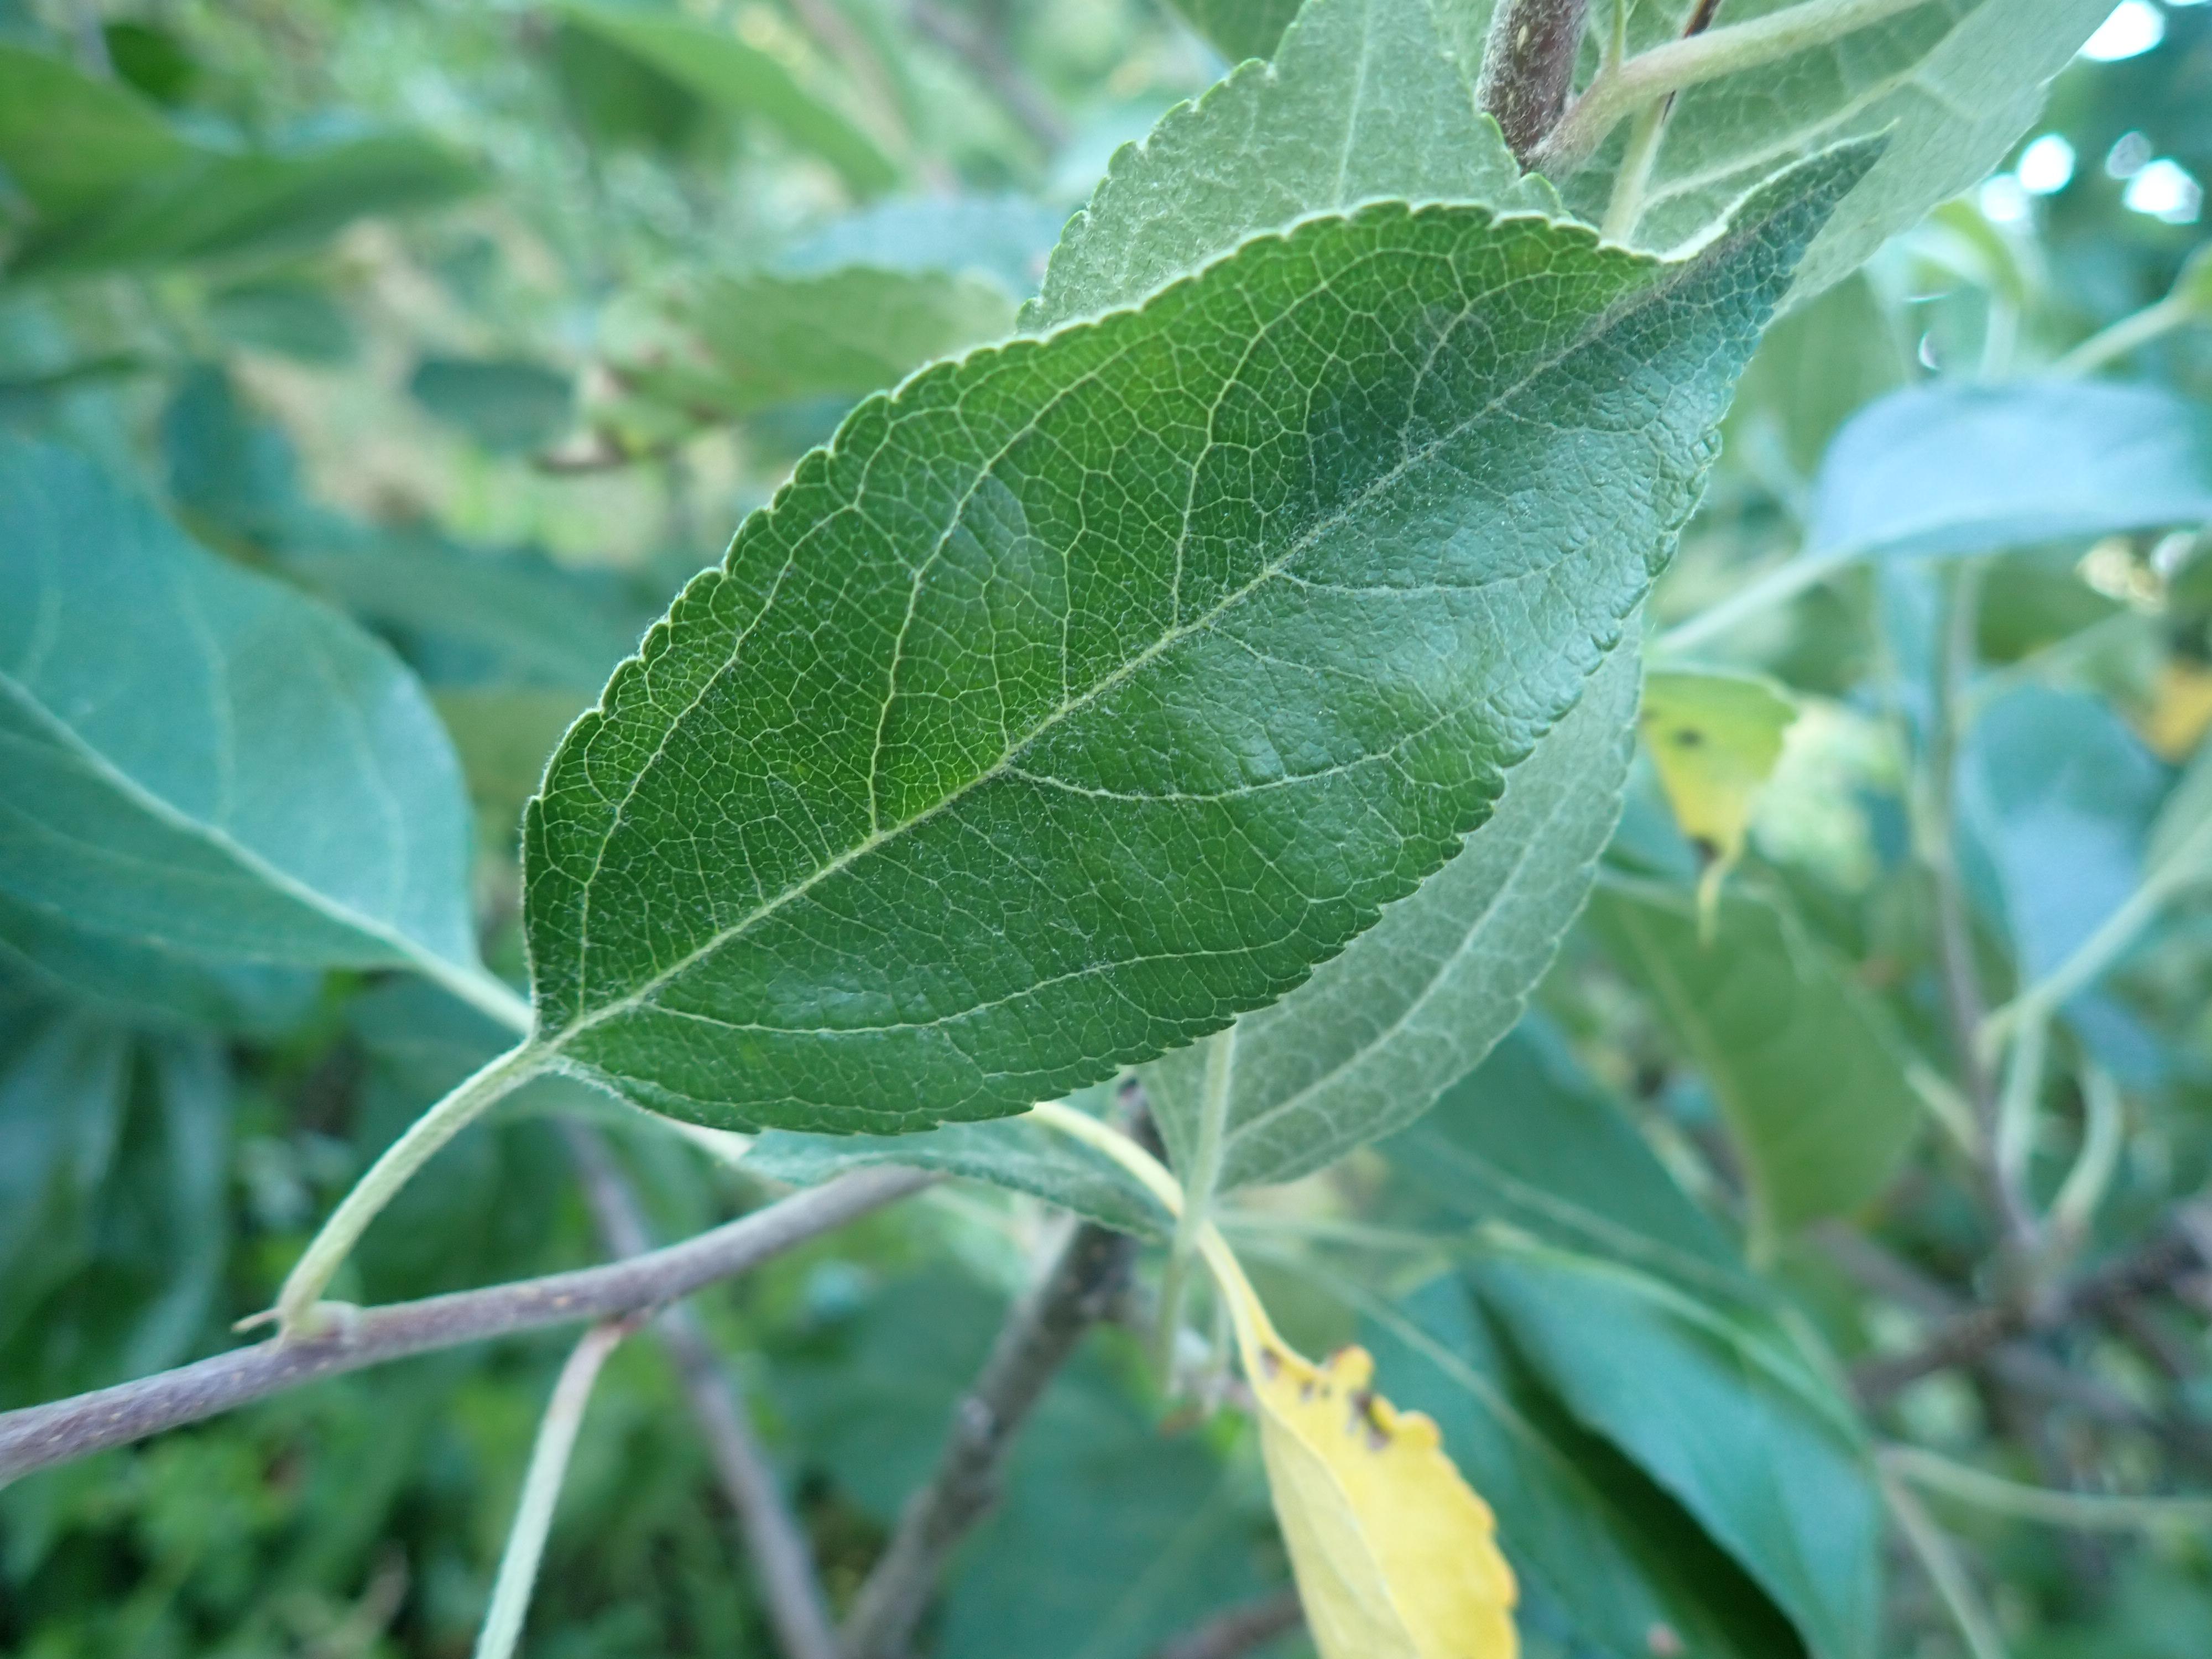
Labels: healthy